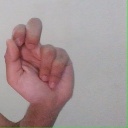
अक्षर: ढ